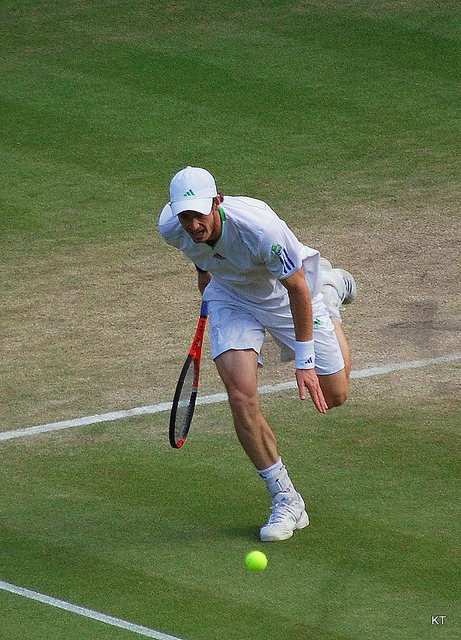
người đàn ông áo trắng đang chơi tennis trên sân